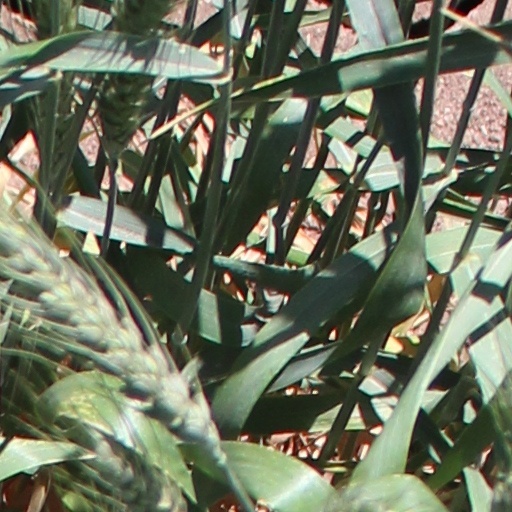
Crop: wheat